Gabriella Rasponi Spalletti

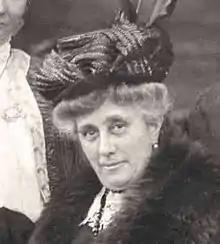
Gabriella Rasponi Spalletti

Gabriella Rasponi Spalletti (1853–1931) was an Italian feminist, educator and philanthropist. Keen to improve conditions for women, in 1897 she founded an embroidery school in Quarrata, Tuscany. From 1903, as president of the National Council of Italian Women, she supported voting rights for women and was behind the highly successful National Congress of Italian Women in 1908.